Corporate haven

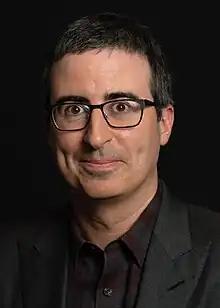
John Oliver, who made an HBO program on IP-based BEPS tools

Whereas traditional corporate tax havens facilitated avoiding domestic taxes (e.g. U.S. corporate tax inversion), modern corporate tax havens provide base erosion and profit shifting (or BEPS) tools, which facilitate avoiding taxes in all global jurisdictions in which the corporation operates. This is as long as the corporate tax haven has tax-treaties with the jurisdictions that accept "royalty payment" schemes (i.e. how the IP is charged out), as a deduction against tax. A crude indicator of a corporate tax haven is the amount of full bilateral tax treaties that it has signed. The U.K. is the leader with over 122, followed by the Netherlands with over 100.